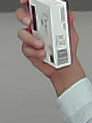
Product: dove_soap